Rocket

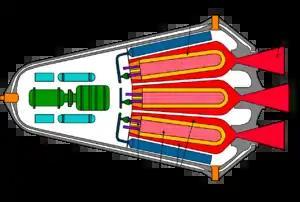
Gas Core light bulb

Rocket engines employ the principle of jet propulsion. The rocket engines powering rockets come in a great variety of different types; a comprehensive list can be found in the main article, Rocket engine. Most current rockets are chemically powered rockets (usually internal combustion engines, but some employ a decomposing monopropellant) that emit a hot exhaust gas. A rocket engine can use gas propellants, solid propellant, liquid propellant, or a hybrid mixture of both solid and liquid. Some rockets use heat or pressure that is supplied from a source other than the chemical reaction of propellant(s), such as steam rockets, solar thermal rockets, nuclear thermal rocket engines or simple pressurized rockets such as water rocket or cold gas thrusters. With combustive propellants a chemical reaction is initiated between the fuel and the oxidizer in the combustion chamber, and the resultant hot gases accelerate out of a rocket engine nozzle (or nozzles) at the rearward-facing end of the rocket. The acceleration of these gases through the engine exerts force ("thrust") on the combustion chamber and nozzle, propelling the vehicle (according to Newton's third law). This actually happens because the force (pressure times area) on the combustion chamber wall is unbalanced by the nozzle opening; this is not the case in any other direction. The shape of the nozzle also generates force by directing the exhaust gas along the axis of the rocket.